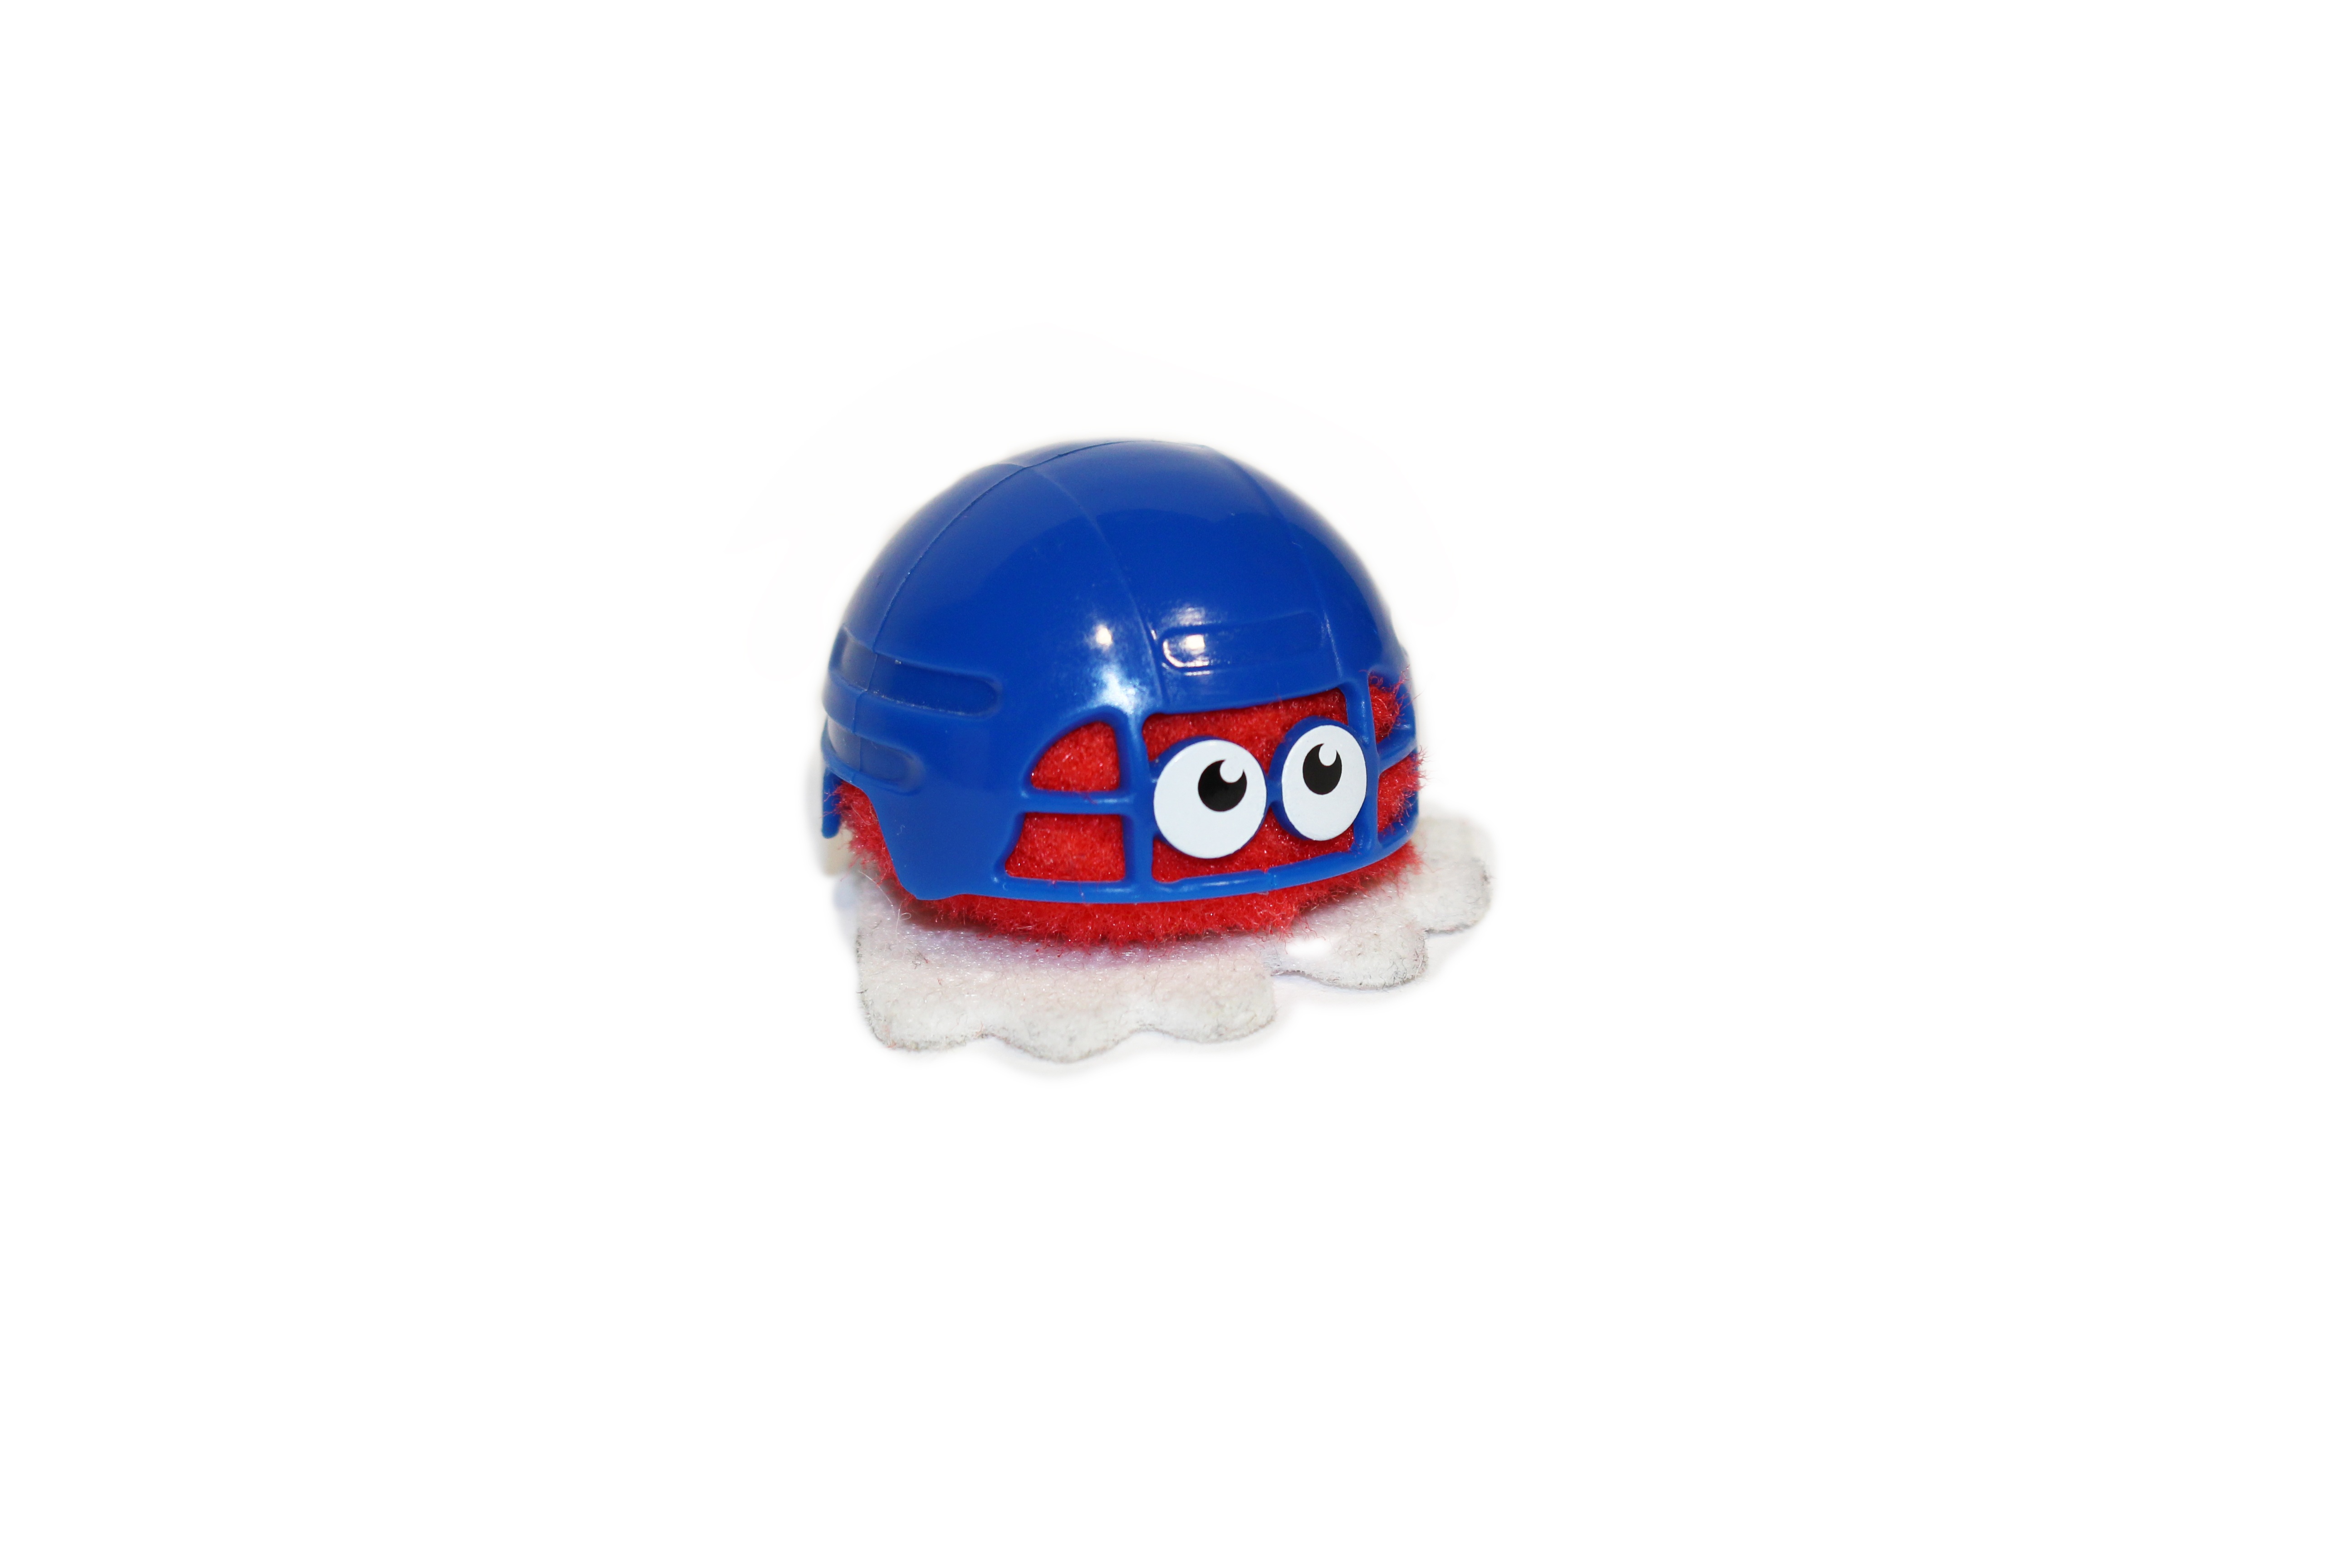
cute, macro, clothing, toy, headgear, sports equipment, hockey, baseball cap, doll, cap, ball, beautiful, mascot, football equipment and supplies, protective equipment in gridiron football, hockey mascot